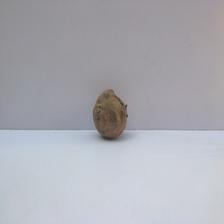
Size: Spoiled